Louise Lasser

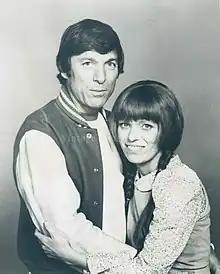
Lasser with costar Greg Mullavey in a 1976 press photo for "Mary Hartman, Mary Hartman"

Lasser's breakthrough role came as the unhappy, neurotic titular character in the soap opera satire "Mary Hartman, Mary Hartman", which aired five nights a week for two seasons from January 1976 until July 1977. Some markets aired it at different times of the day and night and also in a block format which showcased all the week's episodes in a row. During the program's run, Lasser became a household name and appeared on the covers of "Newsweek", "People", and "Rolling Stone". In his biography, producer Norman Lear said that the casting of Lasser took less than a minute after Charles H. Joffe told him that there was only one actress to play the part of Mary Hartman. Lasser initially refused the role but later acquiesced. Lear says that "when she read a bit of the script for me, I all but cried for joy ... Louise brought with her the persona that fit Mary Hartman like a corset."